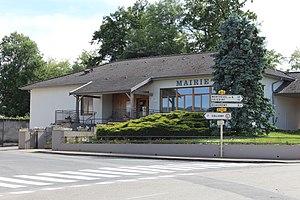
Mairie de Domsure.